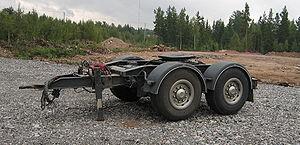
Une sellette, aussi appelée Fifth wheel coupling par les anglo-saxons, est une plateforme sur laquelle vient reposer l'avant d'une semi-remorque accrochée à un tracteur routier et se trouve au-dessus de l'essieu arrière du véhicule tracteur.
Un dolly est un avant-train composé d'un à trois essieux. Il sert à accrocher une semi-remorque lorsque l'on n'a pas de sellette. On peut accrocher ce dolly à un porteur, ou à une autre semi-remorque. Ce dolly possède deux attelages, le premier sert à l'accrocher et le deuxième, la sellette, sert à accrocher la semi-remorque. Il possède sa propre plaque d'immatriculation, et sa carte grise, car il pèse plus de 500 kg.